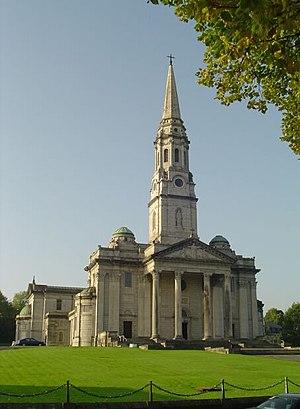
La cathédrale Saint-Patrick-et-Saint-Felim de Cavan est une cathédrale catholique irlandaise.